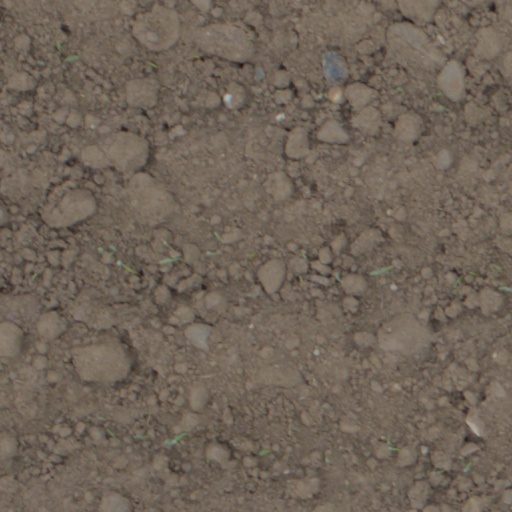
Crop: wheat